Toblerone

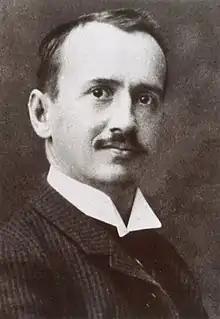
Theodor Tobler created the bar and its packaging.

The Tobler chocolate factory was founded in 1899 by Emil Baumann (1880–1960) & Theodor Tobler (1876–1941) in Bern. At the time, the Swiss chocolate industry was expanding dramatically as recently invented milk chocolate became widespread. In 1908, Emil Baumann, the cousin of Theodor Tobler, created the unique recipe consisting of milk chocolate including white nougat, almonds, and honey. Theodor Tobler came up with the distinctive triangular shape and packaging. The product's name is a combination of Tobler's name and the Italian word "torrone" (a type of nougat).